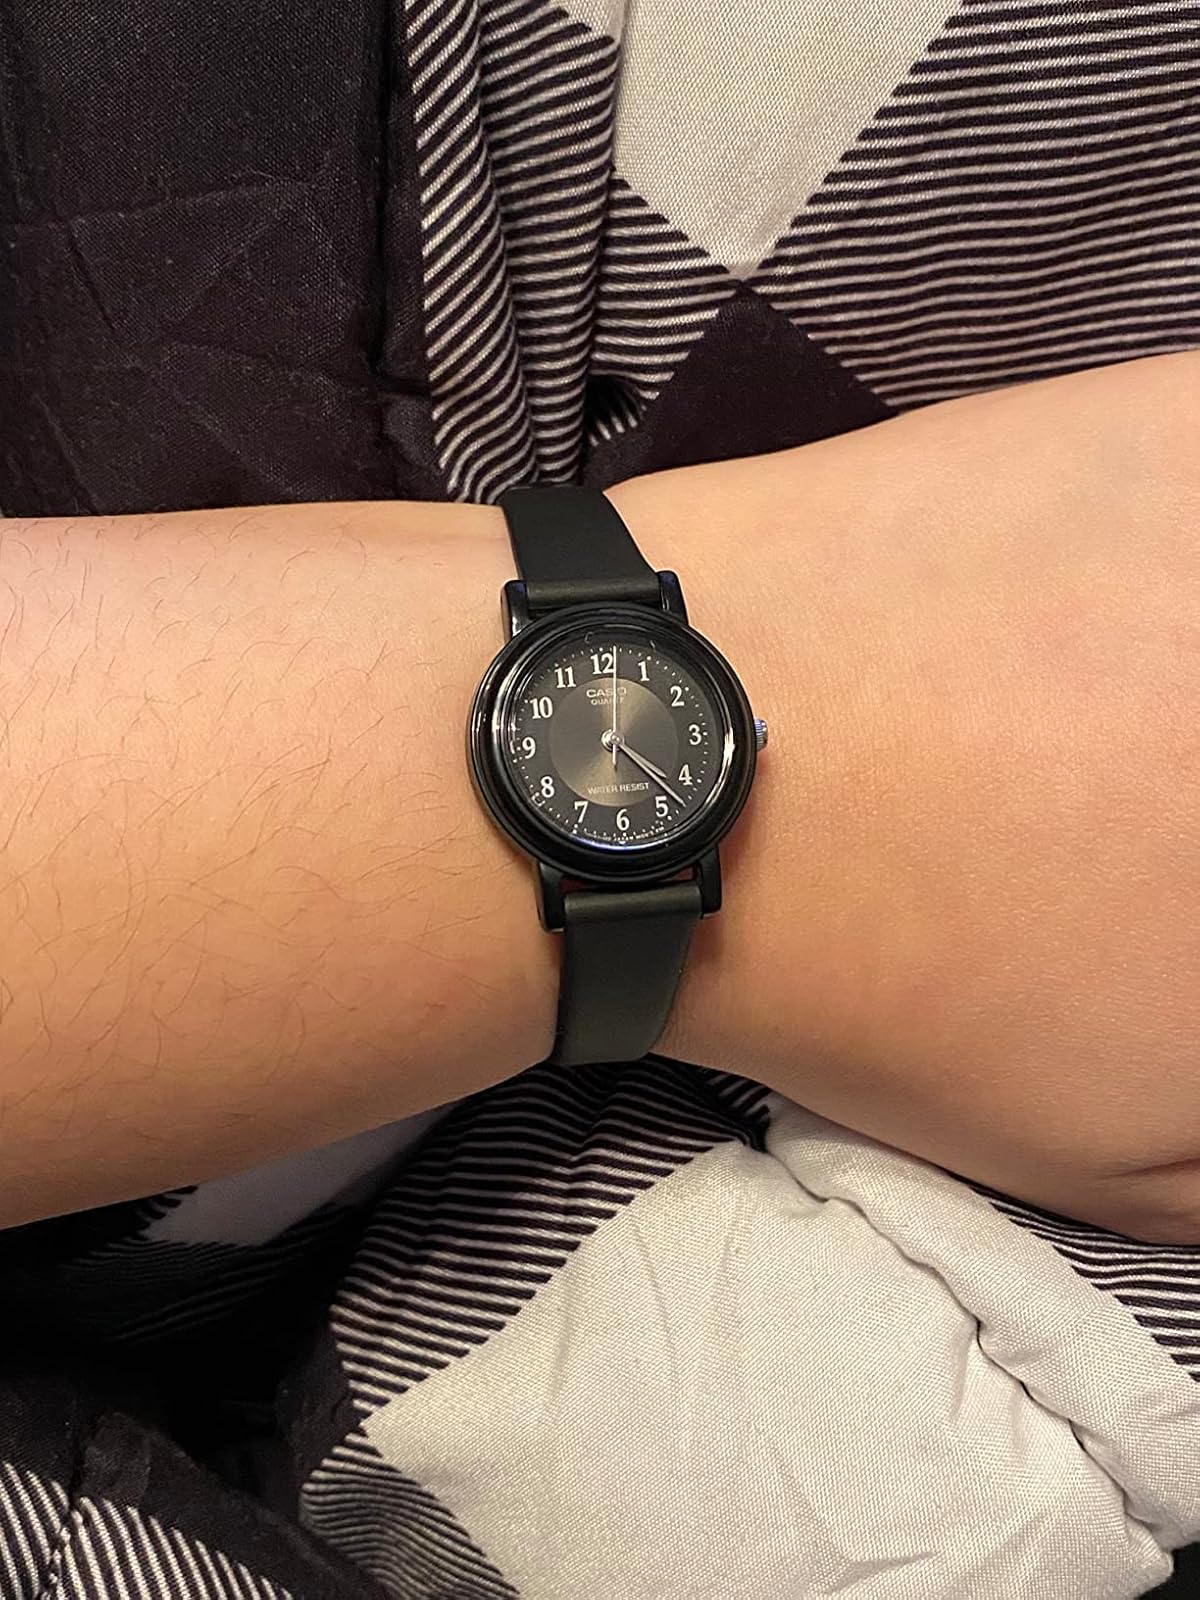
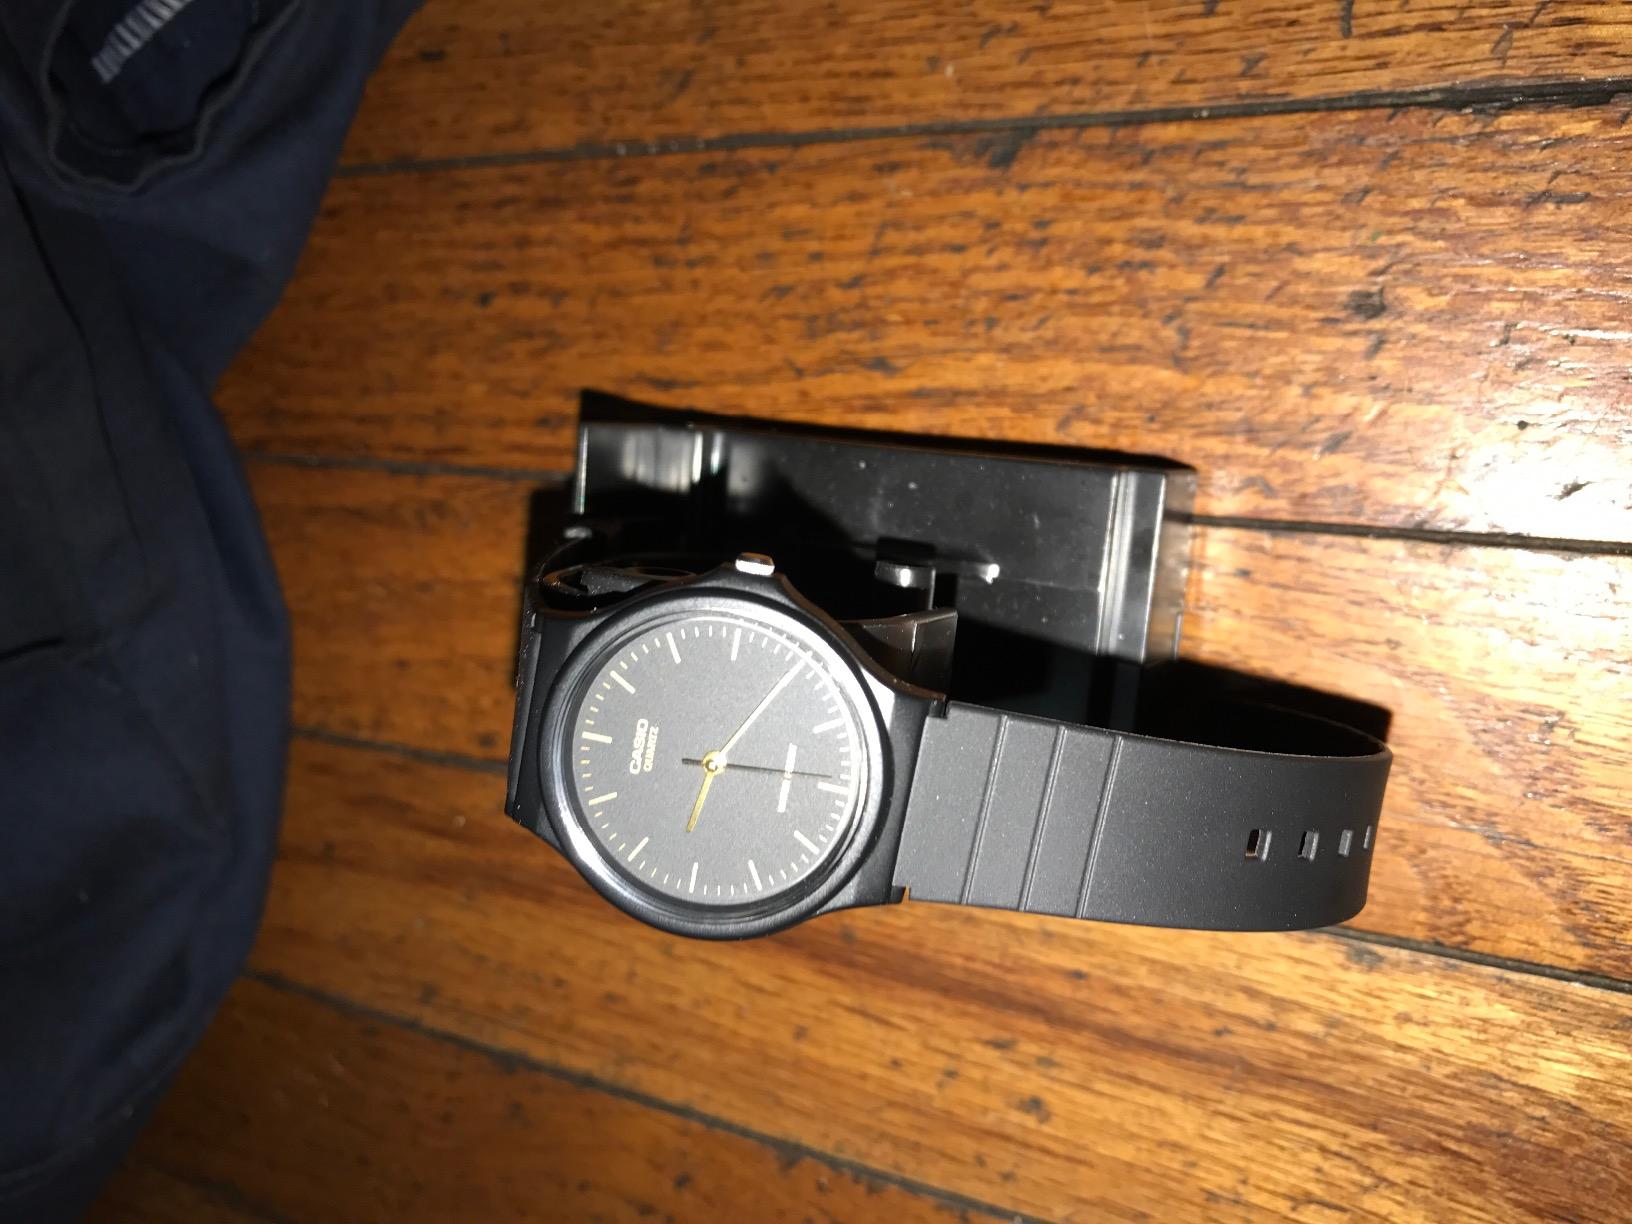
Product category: accessories_watch
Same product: no